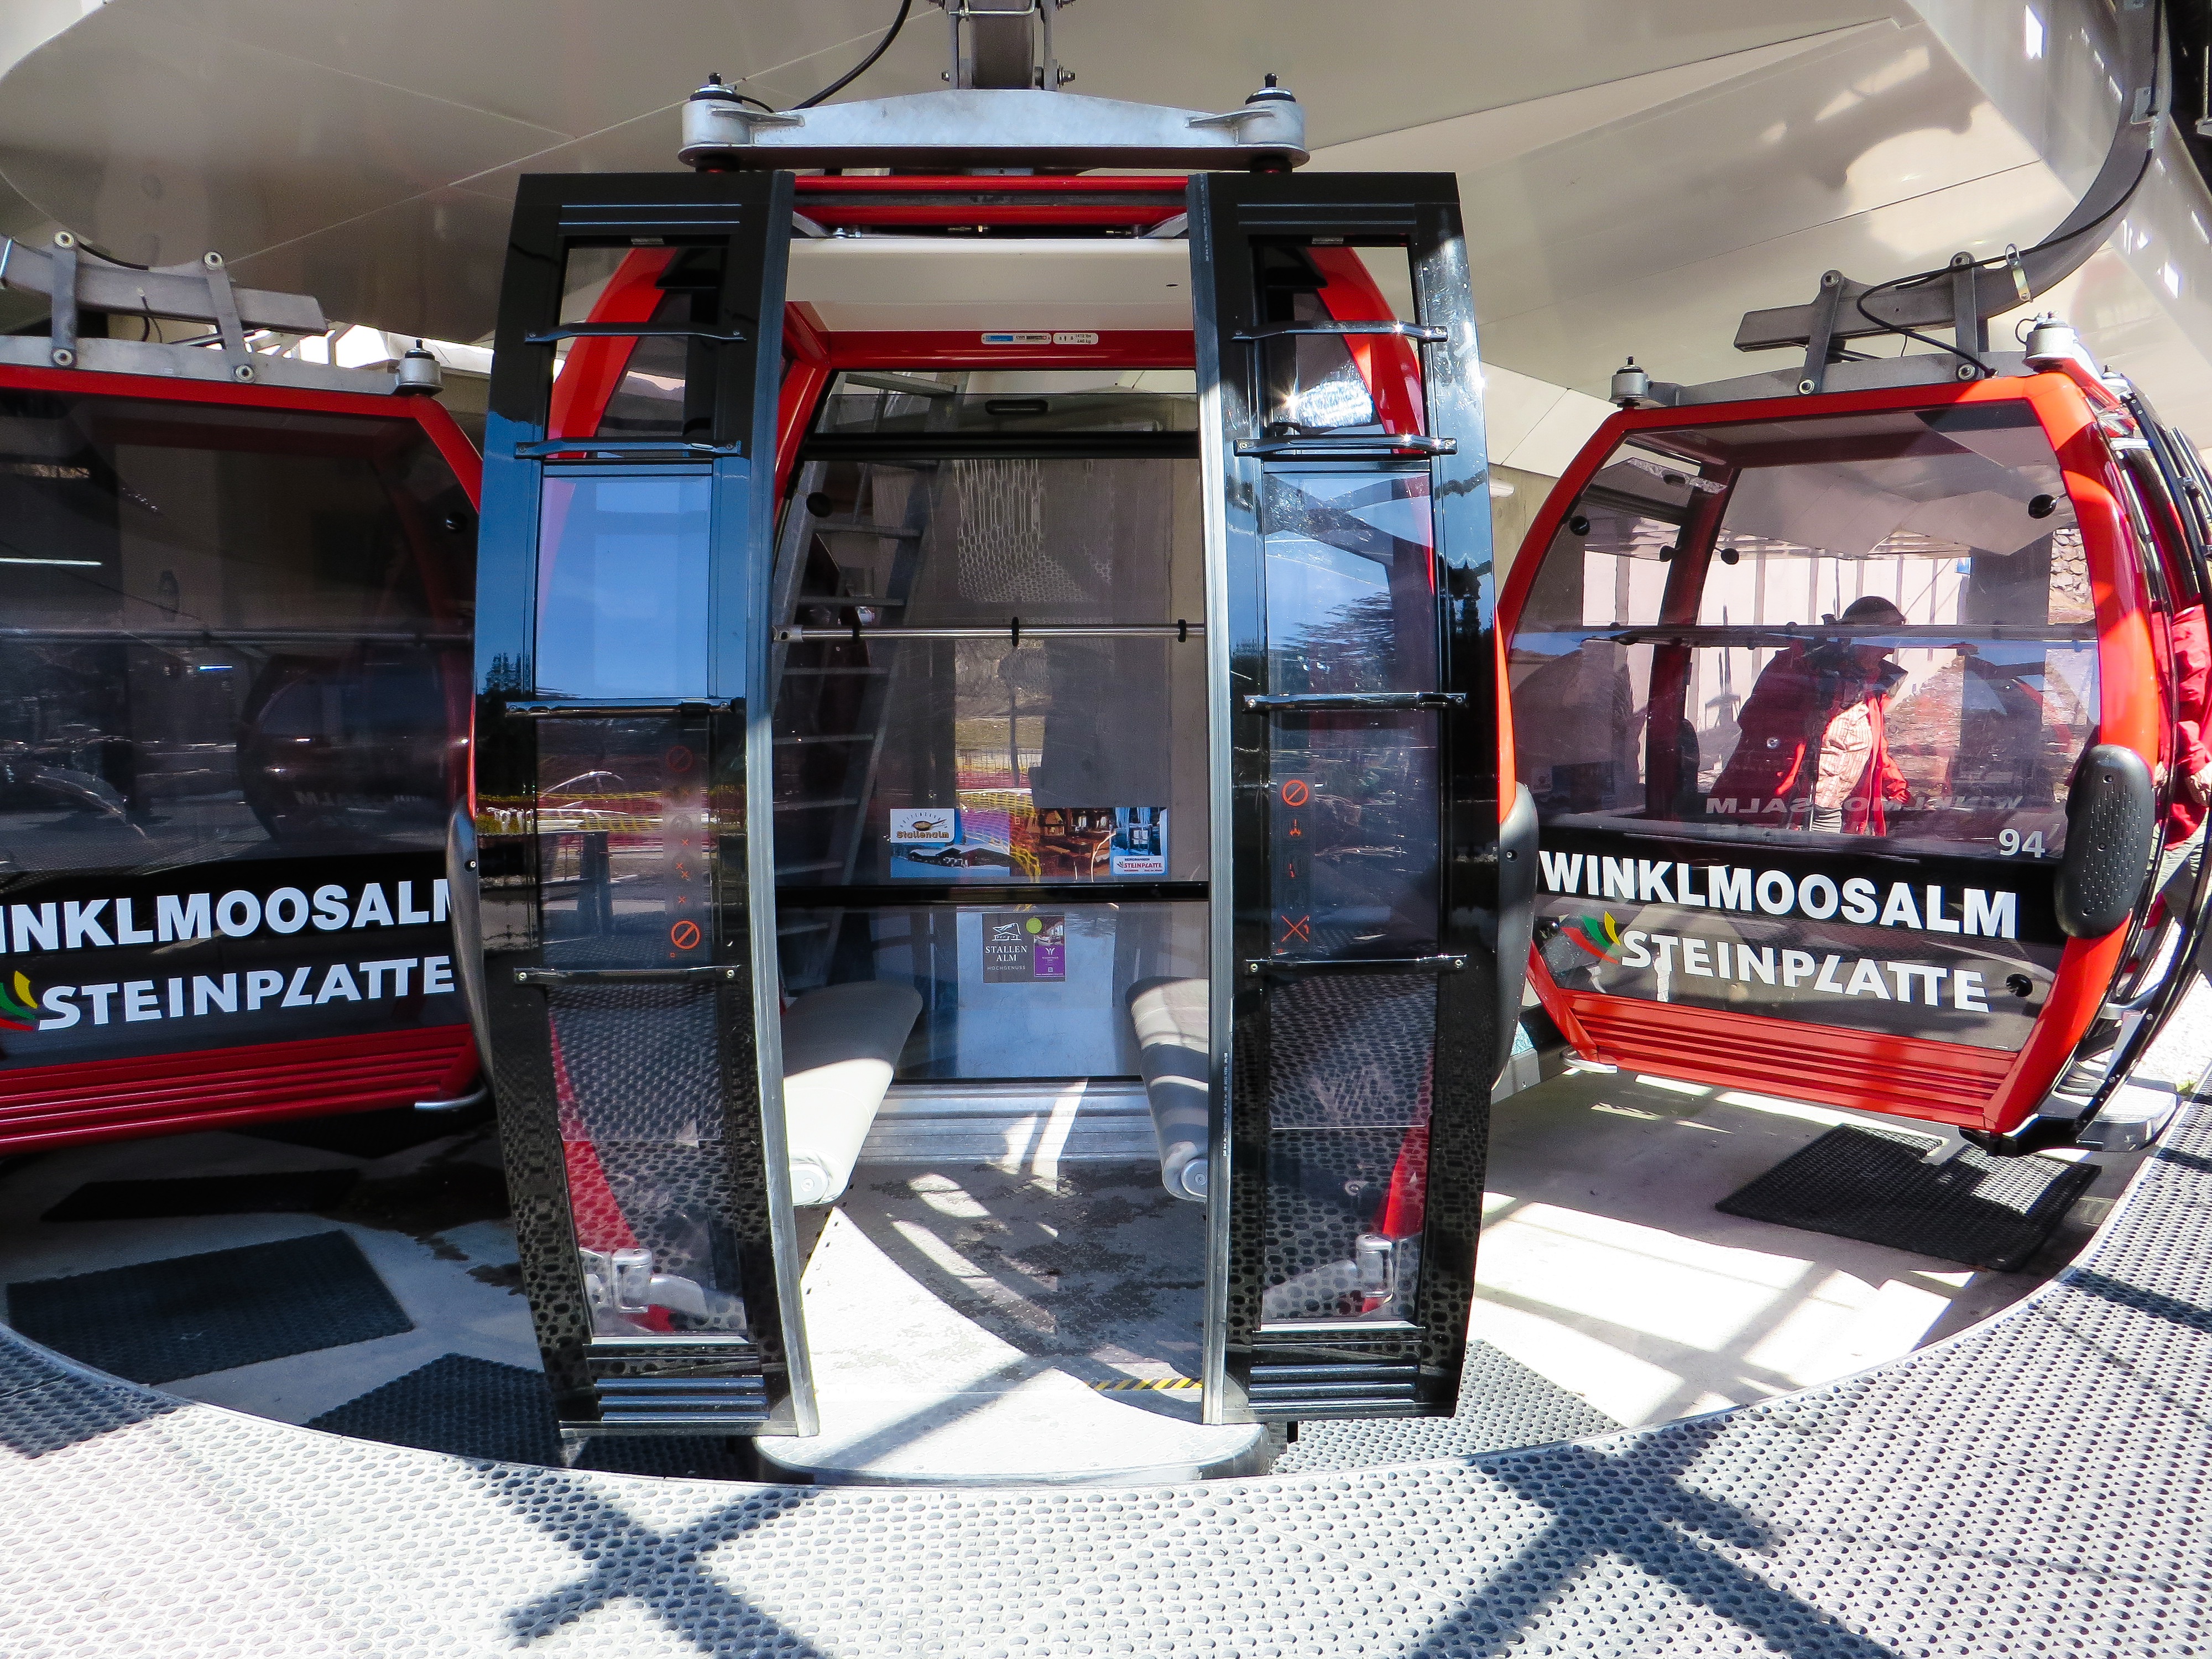
winter, car, transport, vehicle, alpine, machine, skiing, cable car, emergency service, fire department, gondola, emergency, winter sports, automotive exterior, emergency vehicle, winkelmoosalm